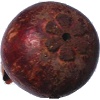
Label: mangostan